42nd Street (film)

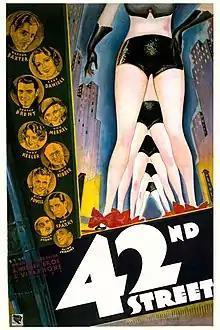
Theatrical release poster

42nd Street is a 1933 American pre-Code musical film directed by Lloyd Bacon, with songs by Harry Warren (music) and Al Dubin (lyrics). The film's numbers were staged and choreographed by Busby Berkeley. It stars an ensemble cast of Warner Baxter, Bebe Daniels, George Brent, Ruby Keeler, Dick Powell and Ginger Rogers.